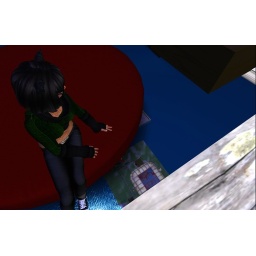
Apparently I now have a glass floor in my skybox. Thanks, LL! :/